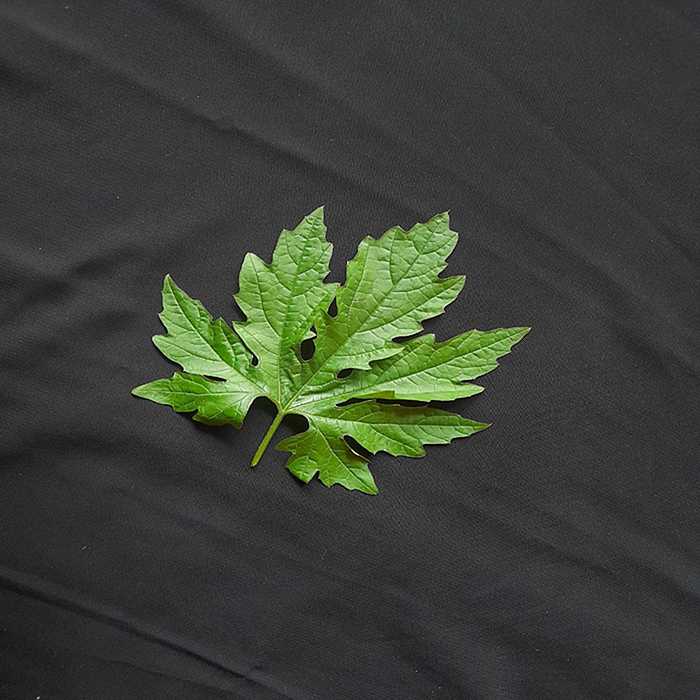
Plant: Bitter Gourd
Label: Fresh leaf